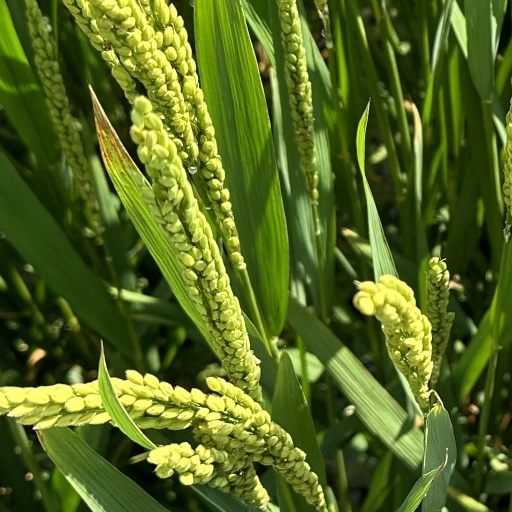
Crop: rice